Augusta Treverorum

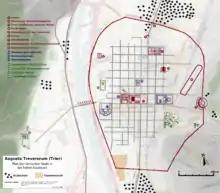
City map of Trier in the Roman Imperial period

Augusta Treverorum (Latin for "City of Augustus in the Land of the Treveri") was a Roman city on the Moselle River, from which modern Trier emerged.